Andrée A. Michaud

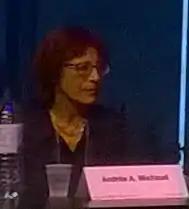
Andrée A. Michaud photographed in Montréal , Québec, Canada at the salon du livre de Montréal 2017.

Andrée A. Michaud (born November 12, 1957) is a Canadian novelist and playwright from Quebec. She is a two-time winner of the Governor General's Award for French-language fiction, for "Le ravissement" at the 2001 Governor General's Awards and for "Bondrée" at the 2014 Governor General's Awards, and won the Prix Ringuet in 2007 for "Mirror Lake". "Boundary", translated by Donald Winkler, was longlisted for the 2017 Scotiabank Giller Prize.